China Manned Space Program

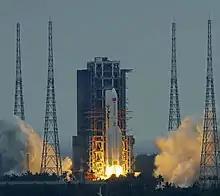
Launch of "Tianhe" core module on 29 April 2021

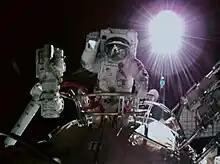
Astronaut Zhai Zhigang of Shenzhou 13 crew performing spacewalk on Tiangong Space Station on 7 November 2021

On 5 May 2020, China successfully launched the maiden flight of Long March 5B, whose payload capability was greater than , allowing China to put a large space station module into low Earth orbit. The mission inaugurated the Third Step of CMS.